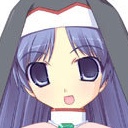
Portrait style: Anime Portrait